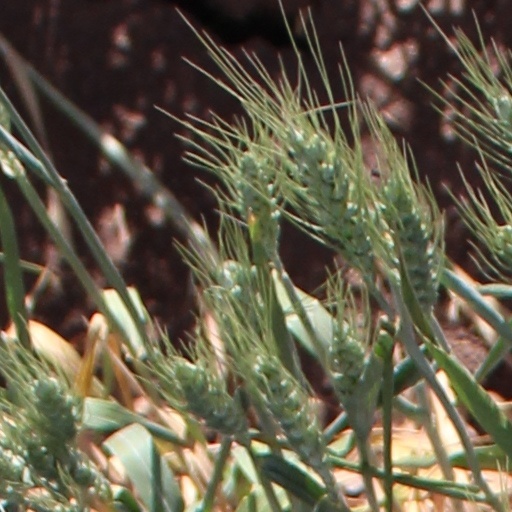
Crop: wheat